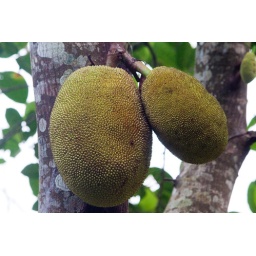
Unripe jackfruit, the largest tree borne fruit in the world. South of Singaraja, Bali, Indonesia.